UK Atomic Energy Authority Constabulary

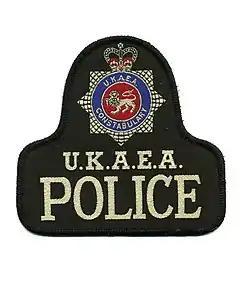
Constabulary's patch

The United Kingdom Atomic Energy Authority Constabulary was the armed security police force of the United Kingdom Atomic Energy Authority. The force existed for 50 years, operating from 1955, until 1 April 2005.